Thomas P. Smith Water Reclamation Facility

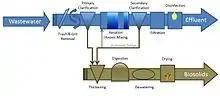
Process Flow Diagram of TPSWRF

The majority of the treated, or reclaimed water is reused for spray irrigation on agricultural crops and pasture. The City facilities used for effluent spray irrigation include the Southwest Sprayfield, located at the TPS facility, and the Southeast Farm Reuse Facility, located eight miles east of the TPS facility on Tram Road. The City of Tallahassee's reclaimed water system comprises both a Public Access Reuse system and a Restricted Access Reuse system. The Public Access Reuse system is served from the Tram Road Reuse Facility and has the capacity to provide 1.2 million gallons per day, serving commercial customers in the Southwood area since 2008. There are two areas in which Restricted Access Reuse water is utilized: the Southwest Sprayfield and the Southeast Farm facility. The Southwest Sprayfield came online in 1966 and currently covers approximately 60 acres. The Southeast Farm has been in operation since 1980 and now has just over 2,500 acres permitted for irrigation use. The main crops grown at the Southeast Farm are corn, soybeans, coastal Bermuda grass as well as other feed and fodder crops. Between these reuse systems the City of Tallahassee has been reusing 100% of the treated water since 1984. These systems are reusing about 17 to 18 million gallons a day of reclaimed water.